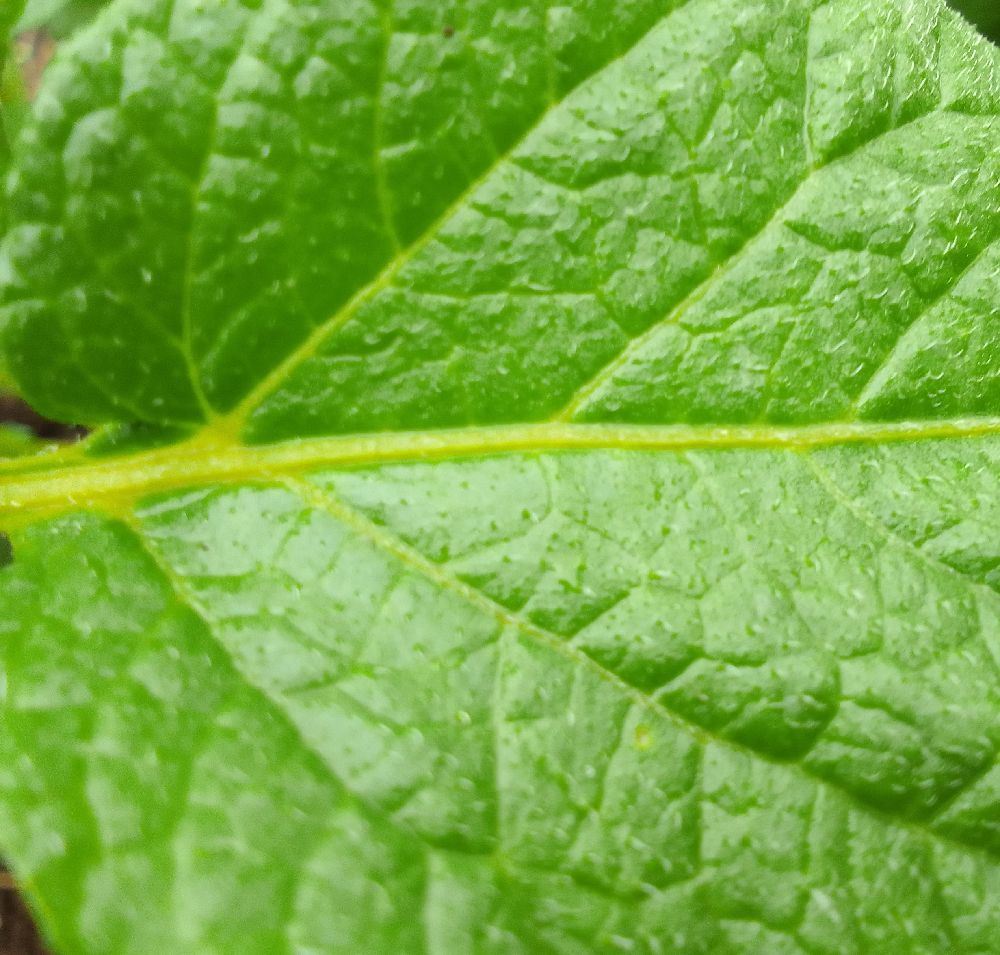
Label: Healthy